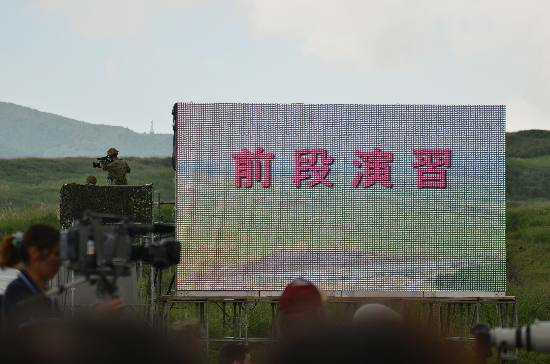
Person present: Yes